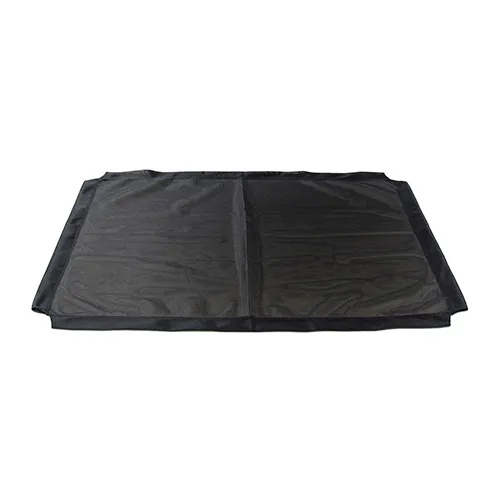
DOG BED - REPLACEMENT COVER - BAINBRIDGE
BBDOG BED - REPLACEMENT COVER Suitable for all conditions including outside use Robust weaved fabric makes cleaning simple - wipe down or clean with a hose High quality breathable mesh prevents flea and bacteria infestations Replacement Covers available in all sizes Flat pack design with easy assembly Supplied in black SMALL Dog Weight Guide (approx): Max 40kg Dimensions: 70cm x 50cm x 18.5cm MEDIUM Dog Weight Guide (approx): Max 58kg Dimensions: 90cm x 55cm x 18.5cm LARGE Dog Weight Guide (approx): Max 68kg Dimensions: 110cm x 55cm x 18.5cm X LARGE Dog Weight Guide (approx): Max 50kg Dimensions: 152cm x 94cm x 22.5cm This item will be shipped from QLD or WA.
Brand: BB
Category: Animals & Pet Supplies > Pet Supplies > Pet Bed Accessories